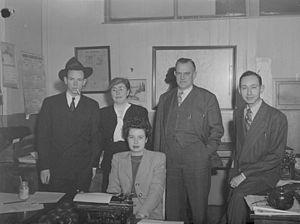
Nous voyons les employés du bureau de rédaction du journal montréalais «The Monitor»."
The Monitor est un ancien journal de langue anglaise basé à Montréal dans la province de Québec au Canada, imprimé de 1926 à 2009.